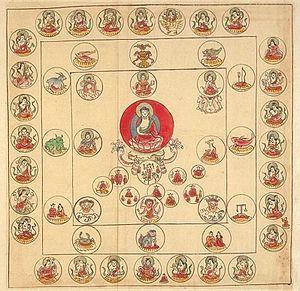
Une mansion lunaire, ou station lunaire, est un segment de l'écliptique à travers lequel la Lune se déplace dans son orbite autour de la Terre. Cette division a fait partie du système de calendrier de plusieurs civilisations.